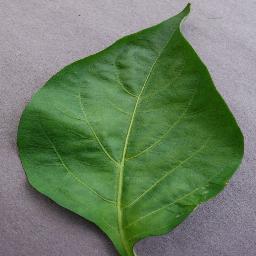
Label: Pepper,_bell___healthy